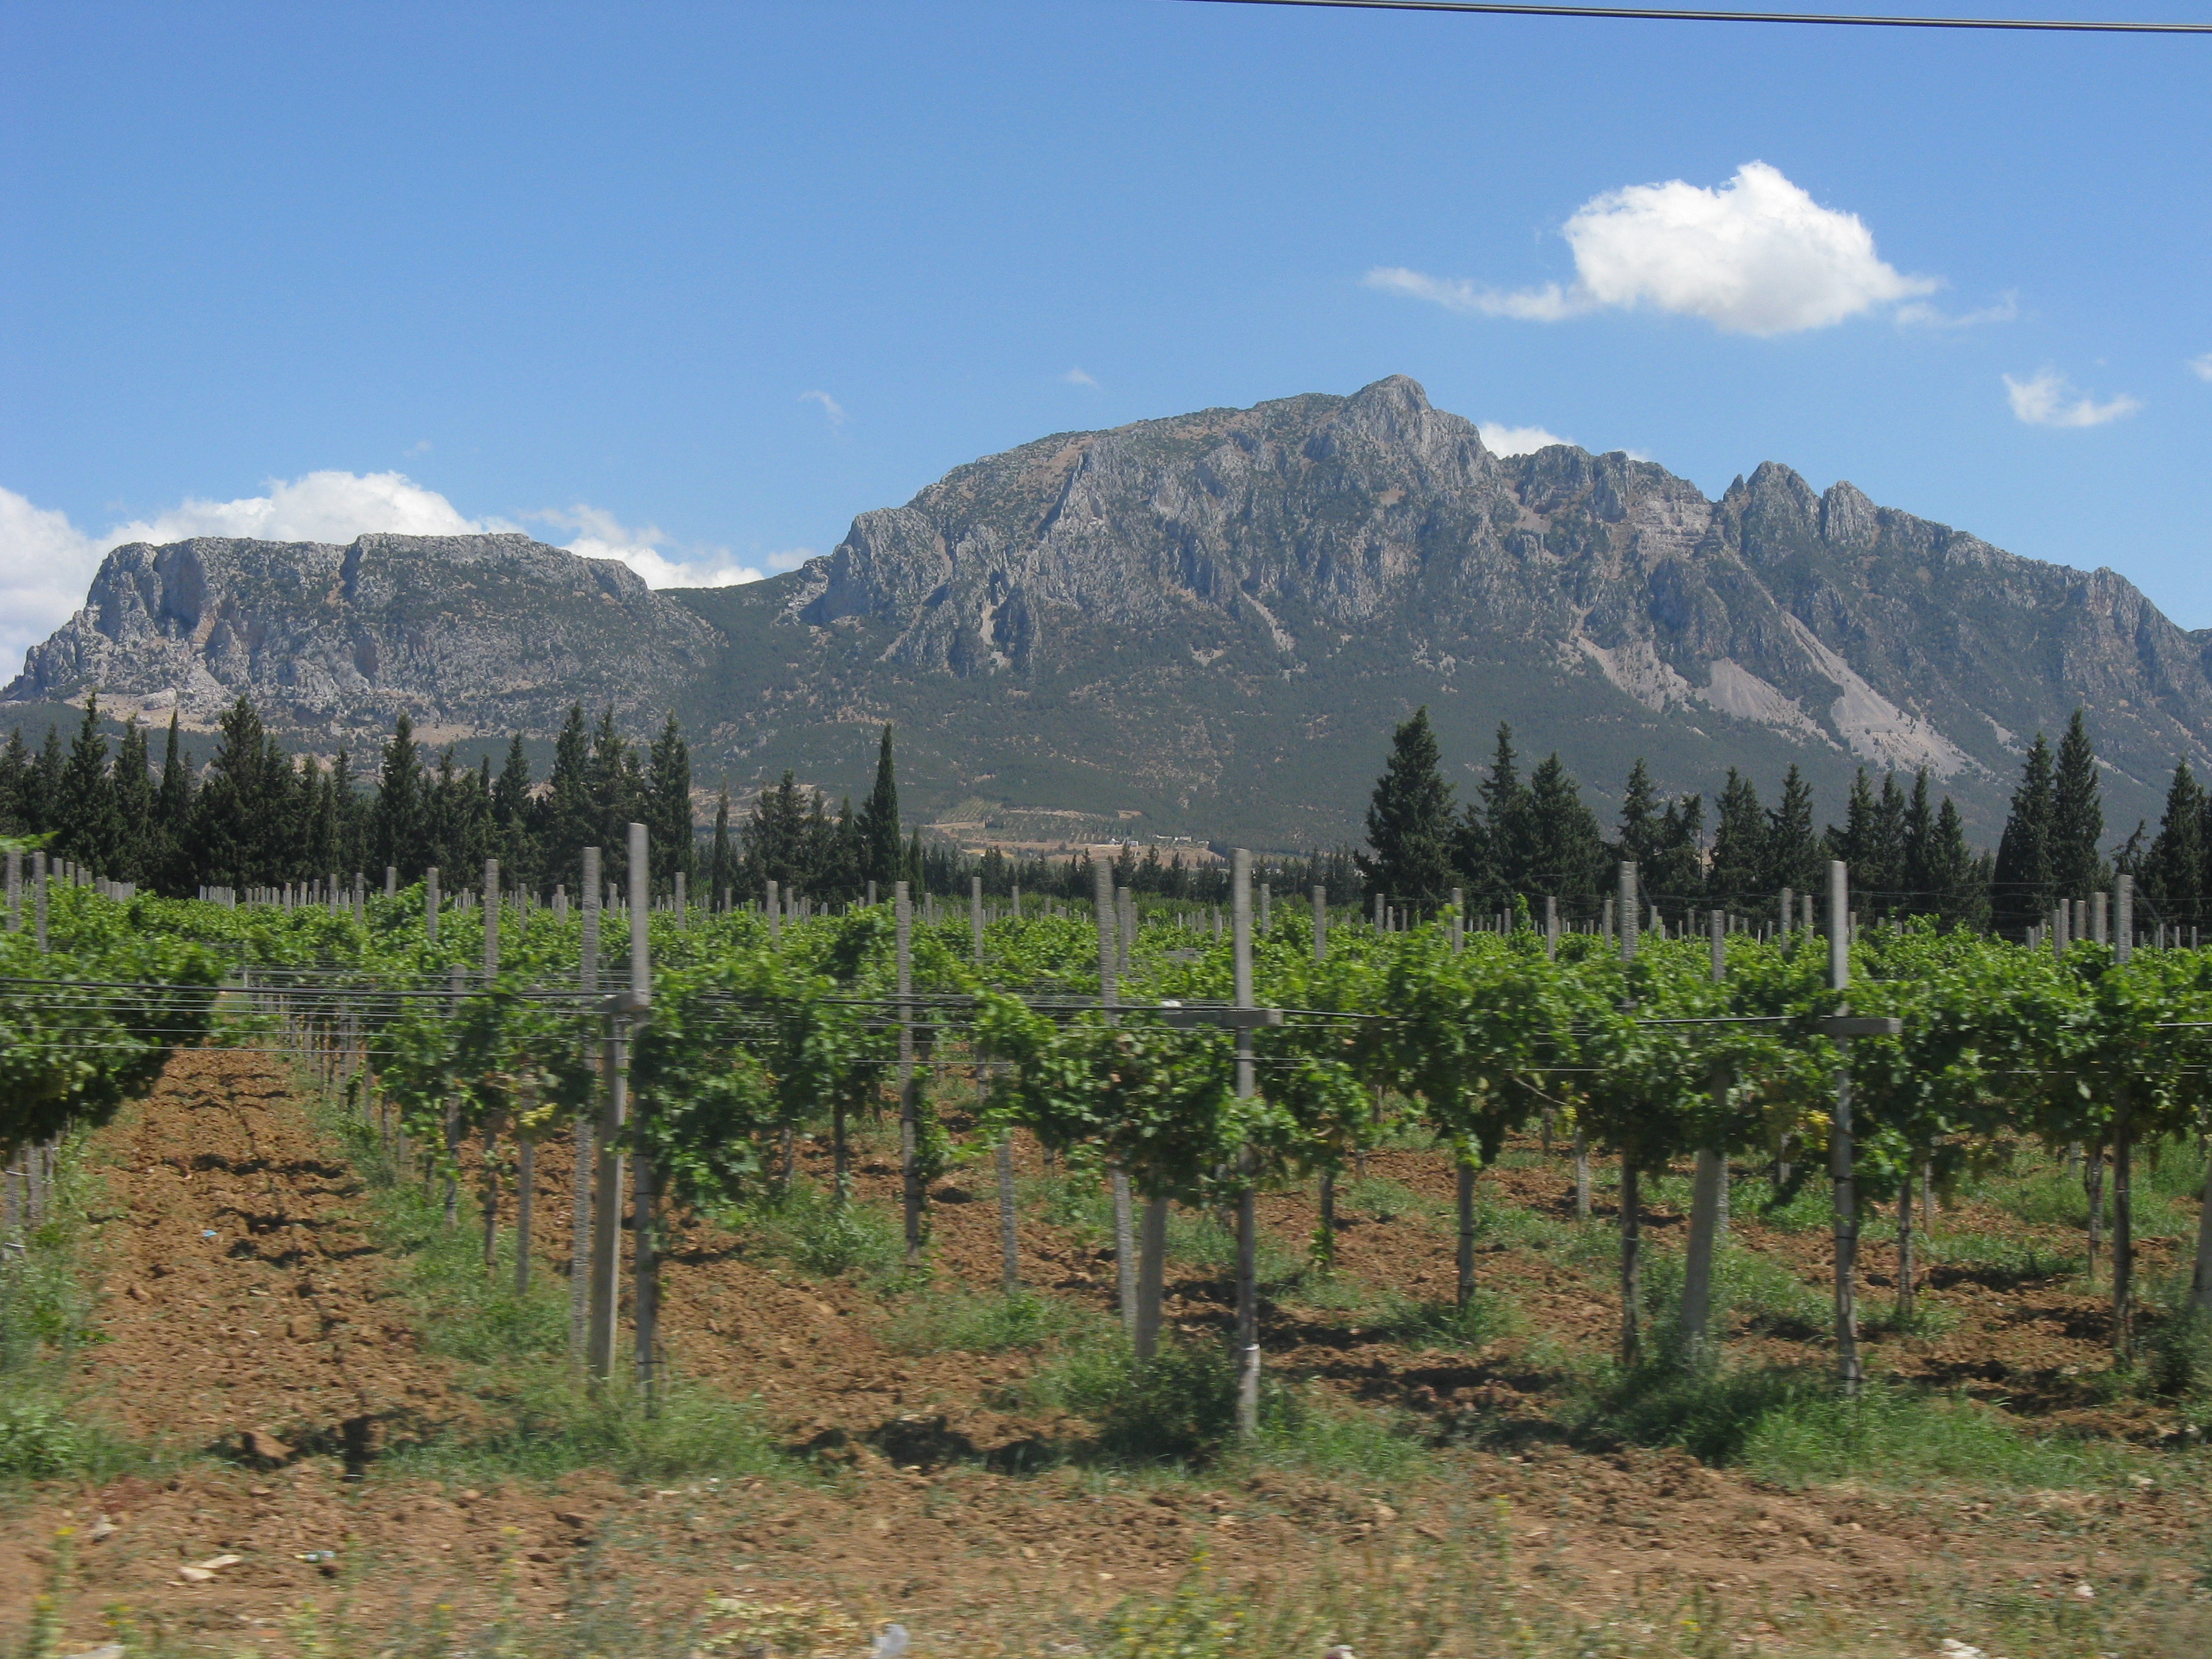
nature, vegetation, mountain, agriculture, wilderness, tree, vineyard, sky, shrubland, hill station, biome, mount scenery, escarpment, mountain range, national park, plant community, plantation, ridge, hill, landscape, field, plateau